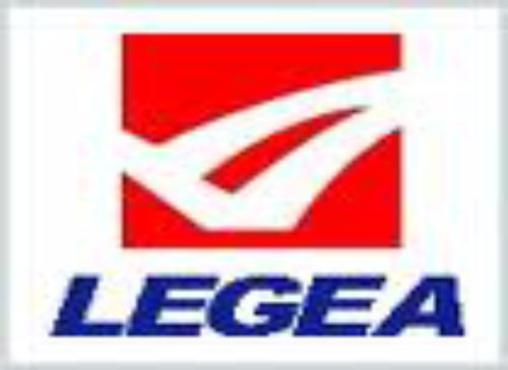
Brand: legea-2
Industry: Sports